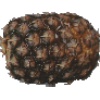
Label: pineapple